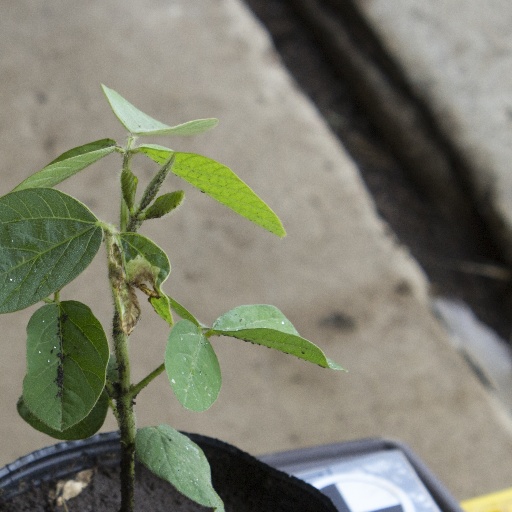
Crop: soybean